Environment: real
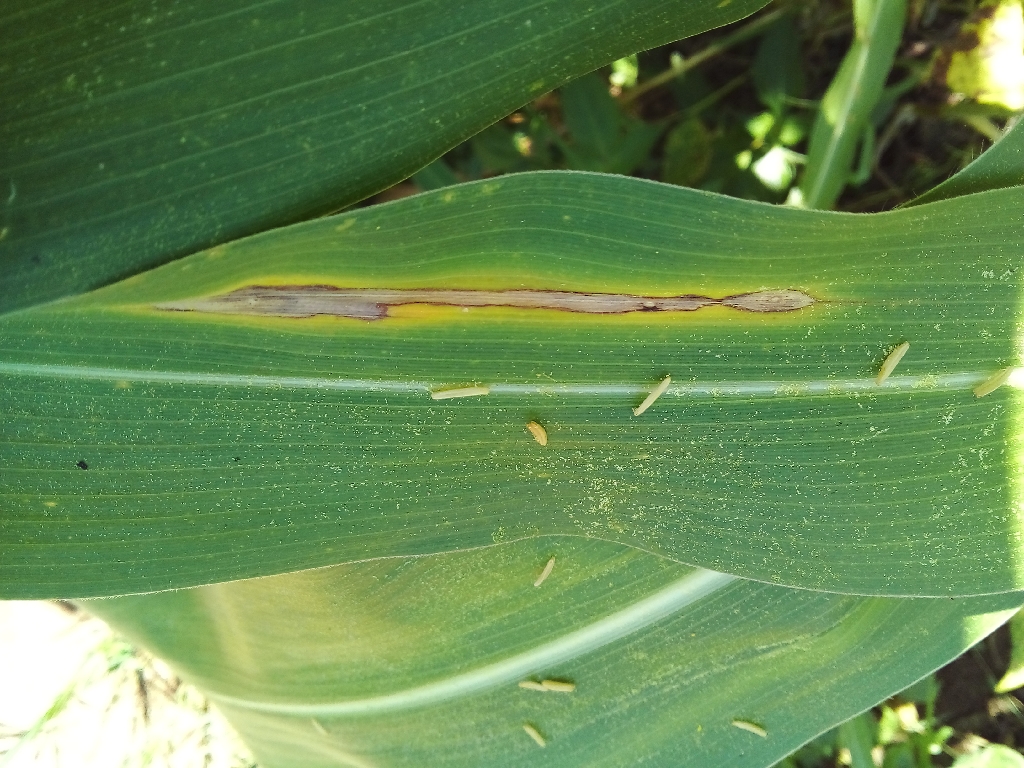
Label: northern_corn_leaf_blight